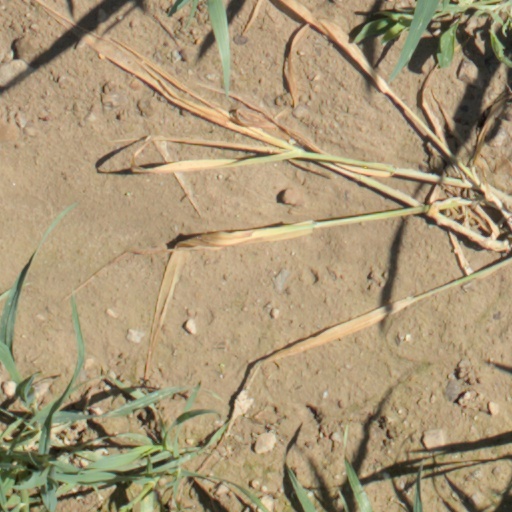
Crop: wheat